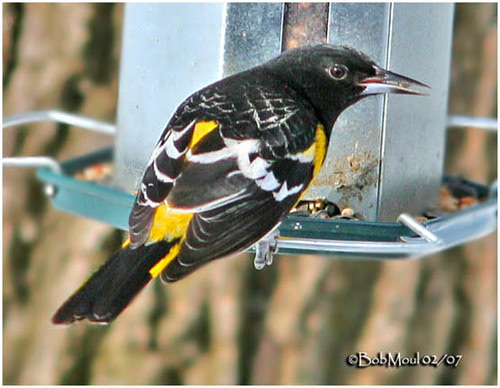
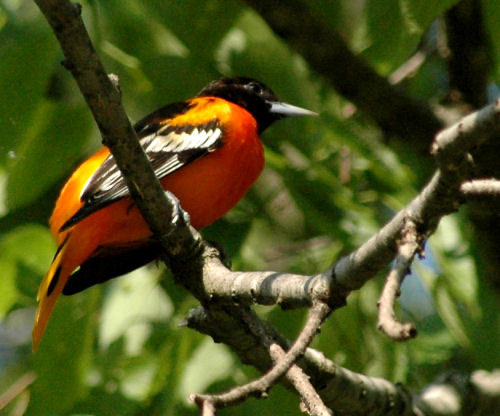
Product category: misc
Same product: yes